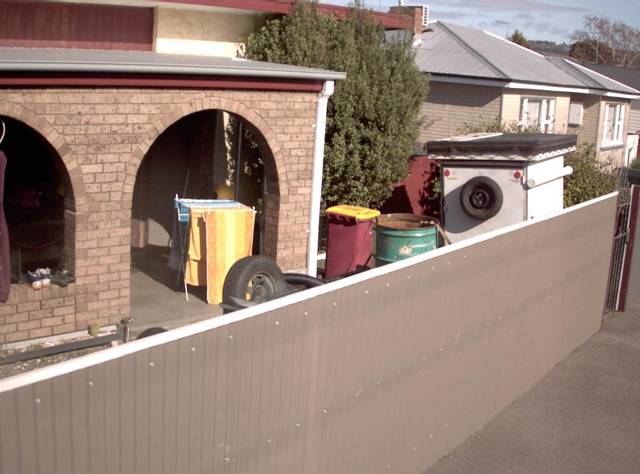
Region: Australia
Coordinates: -41.408, 147.138